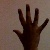
The image shows a hand gesture representing the number 5 in Indian Sign Language.